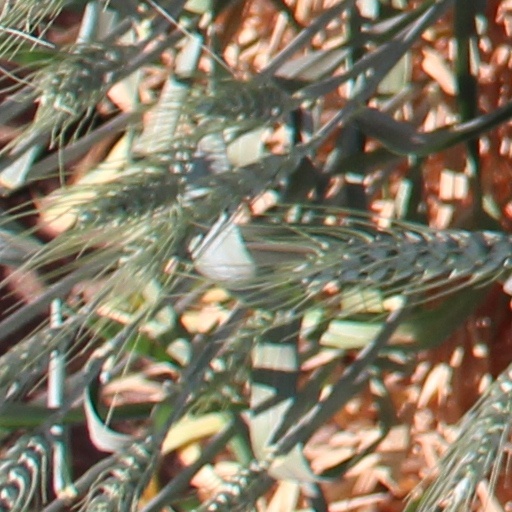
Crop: wheat